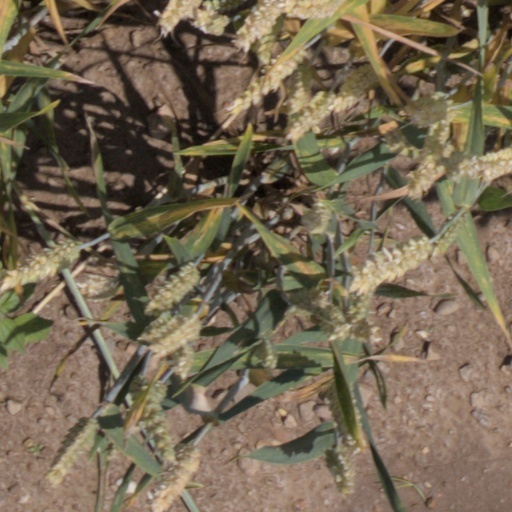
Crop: wheat